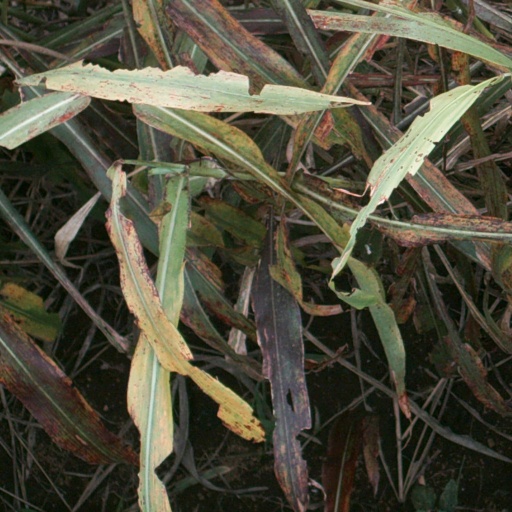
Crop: sorghum